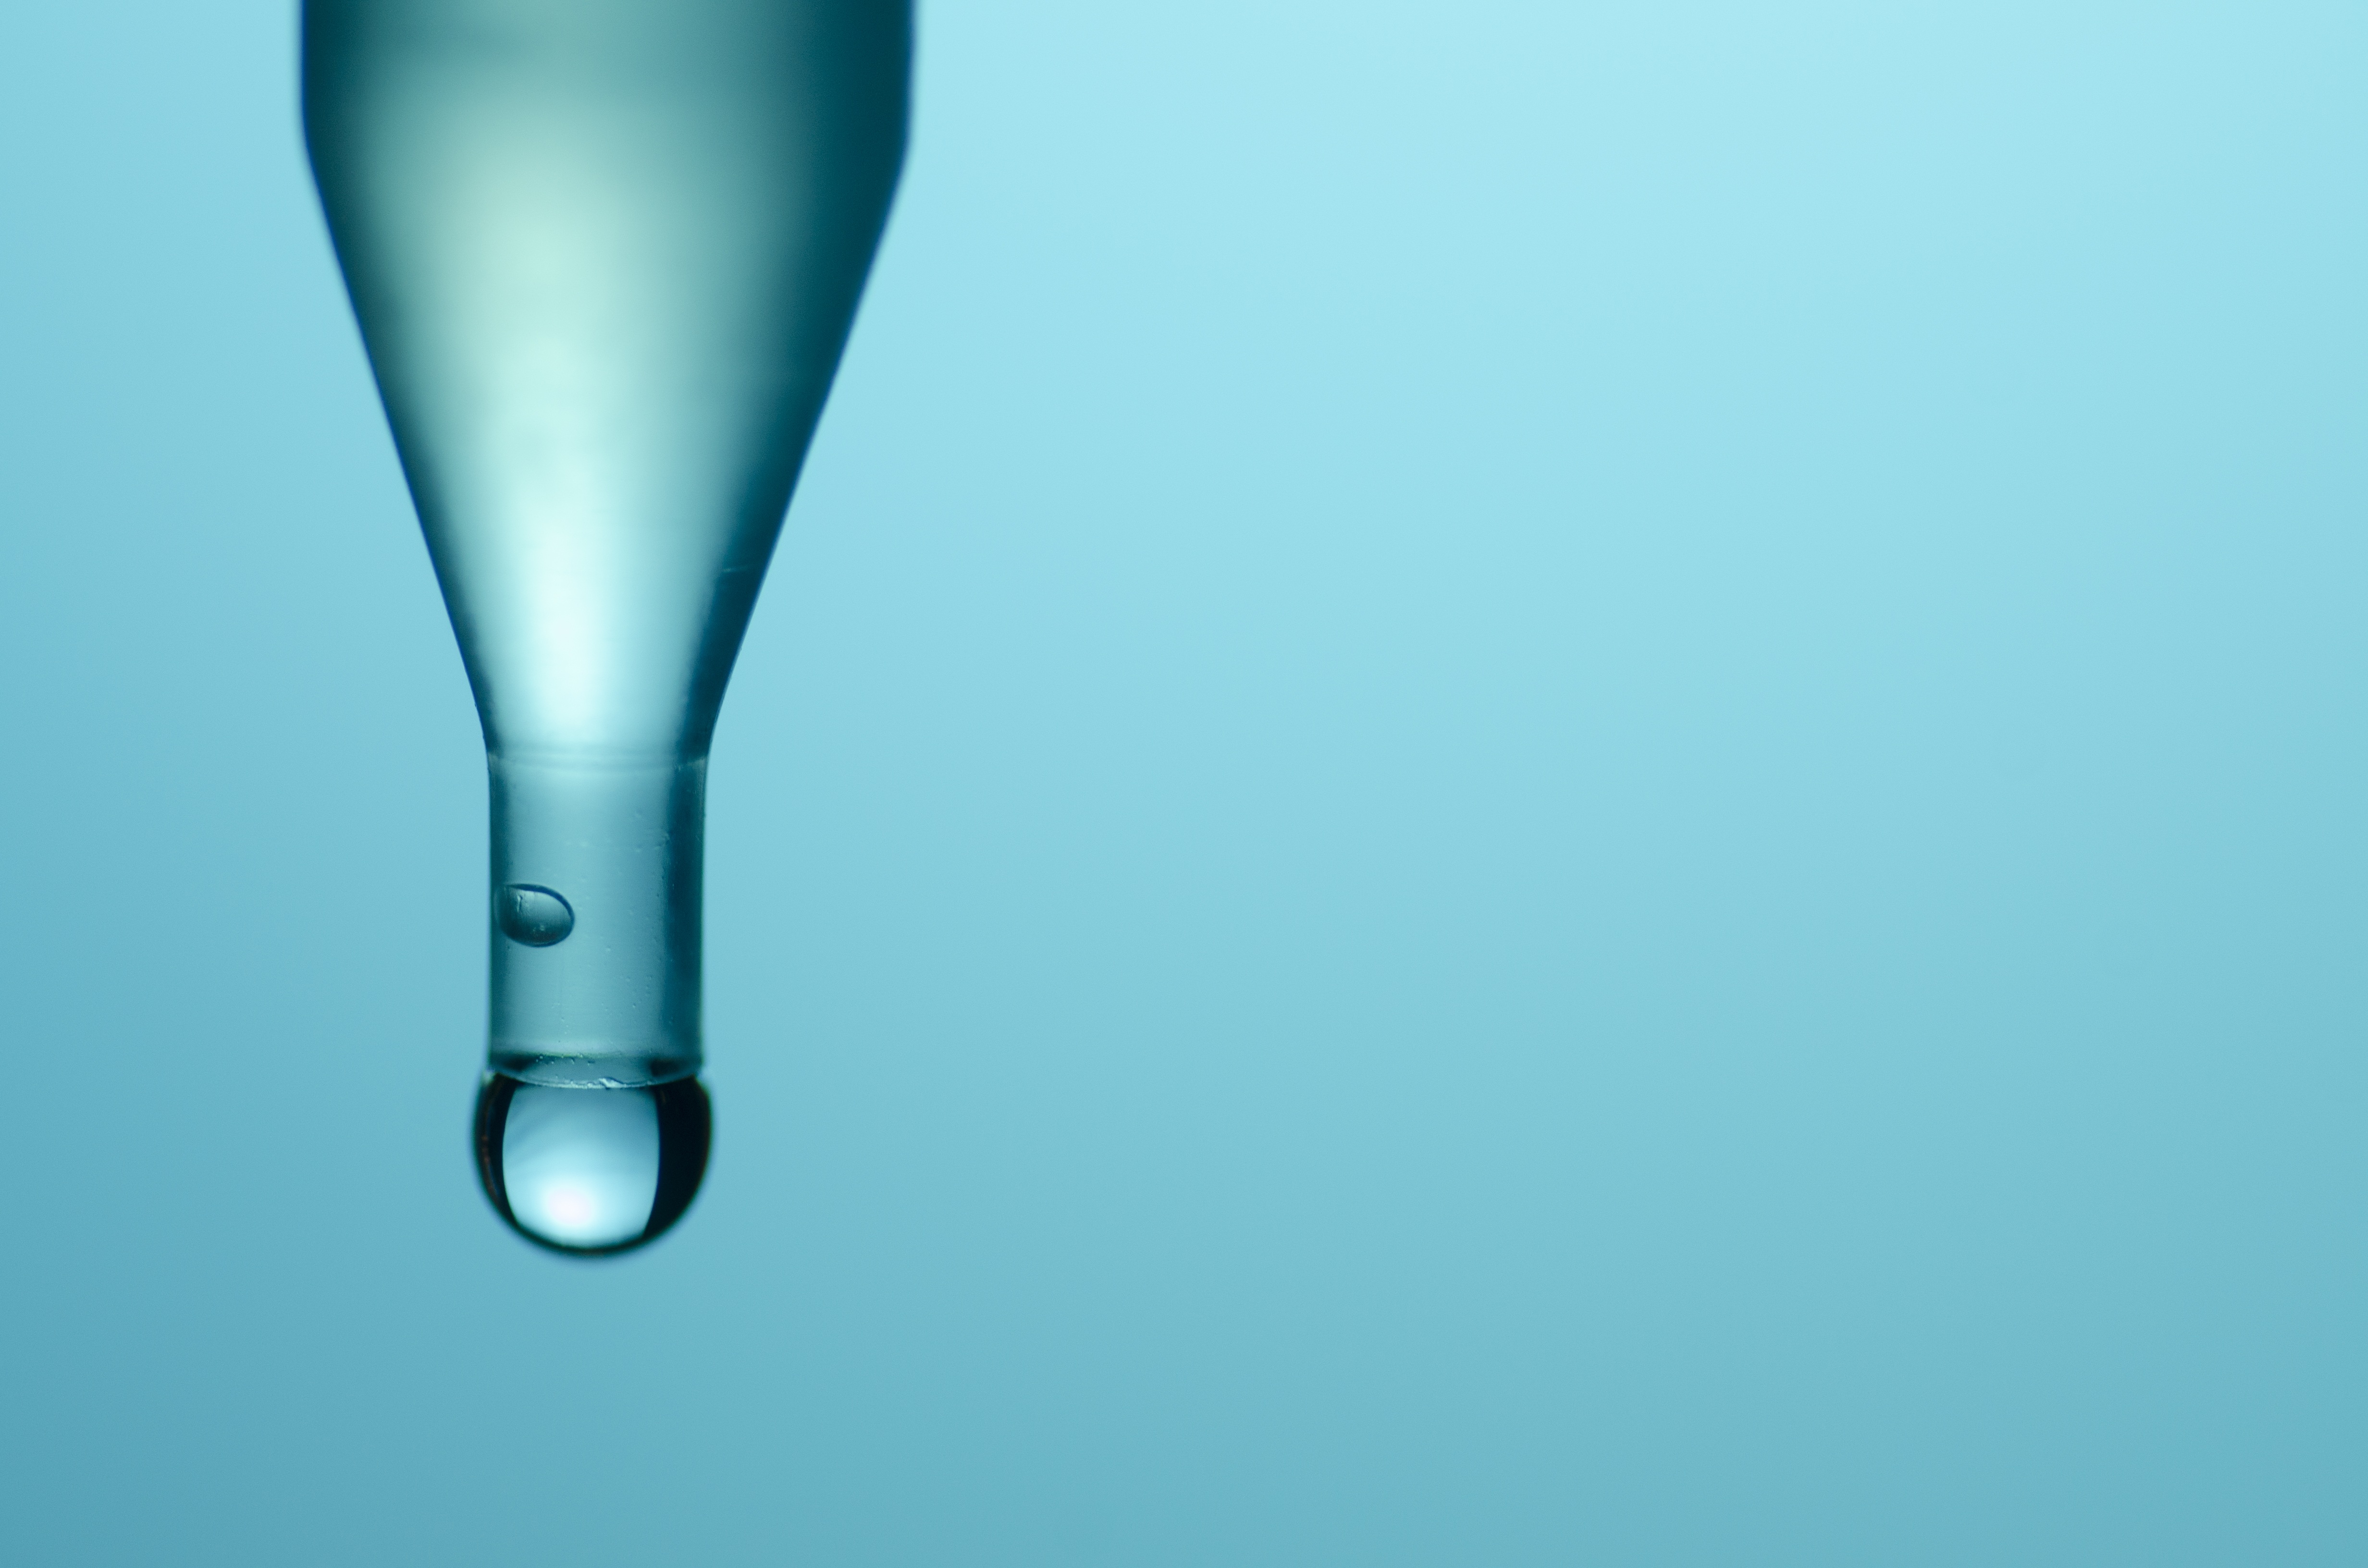
water, drop, glass, summer, bottle, lighting, incandescent light bulb